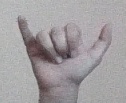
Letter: ya